Raoul Gregory Vitale

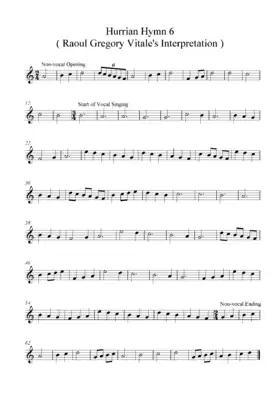
Hurrian hymn 6 interpreted by Raoul Vitale

One of his most remarkable works was the reconsideration of the Babylonian musical scales and giving the first complete description of all of its notes, the work which was accepted widely and confirmed by newer researchers, for example M. L. West and O. R. Gurney.